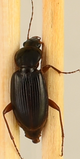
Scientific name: Synuchus impunctatus
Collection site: Harvard Forest & Quabbin Watershed NEON (HARV), plot HARV_008